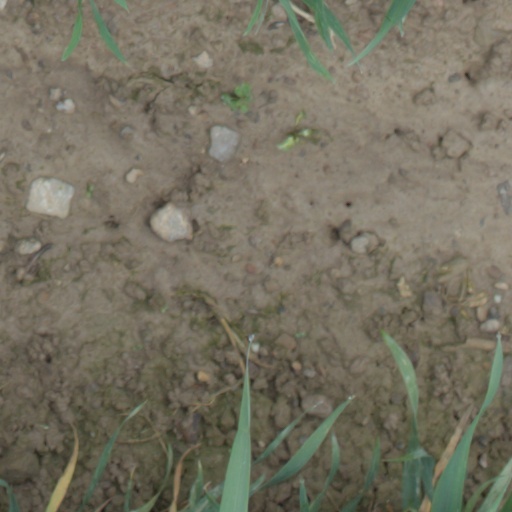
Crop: wheat